Trpísty Castle

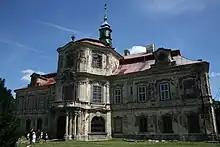
Front view

Trpísty Castle is a late baroque manor house in Trpísty in the Plzeň Region of the Czech Republic.